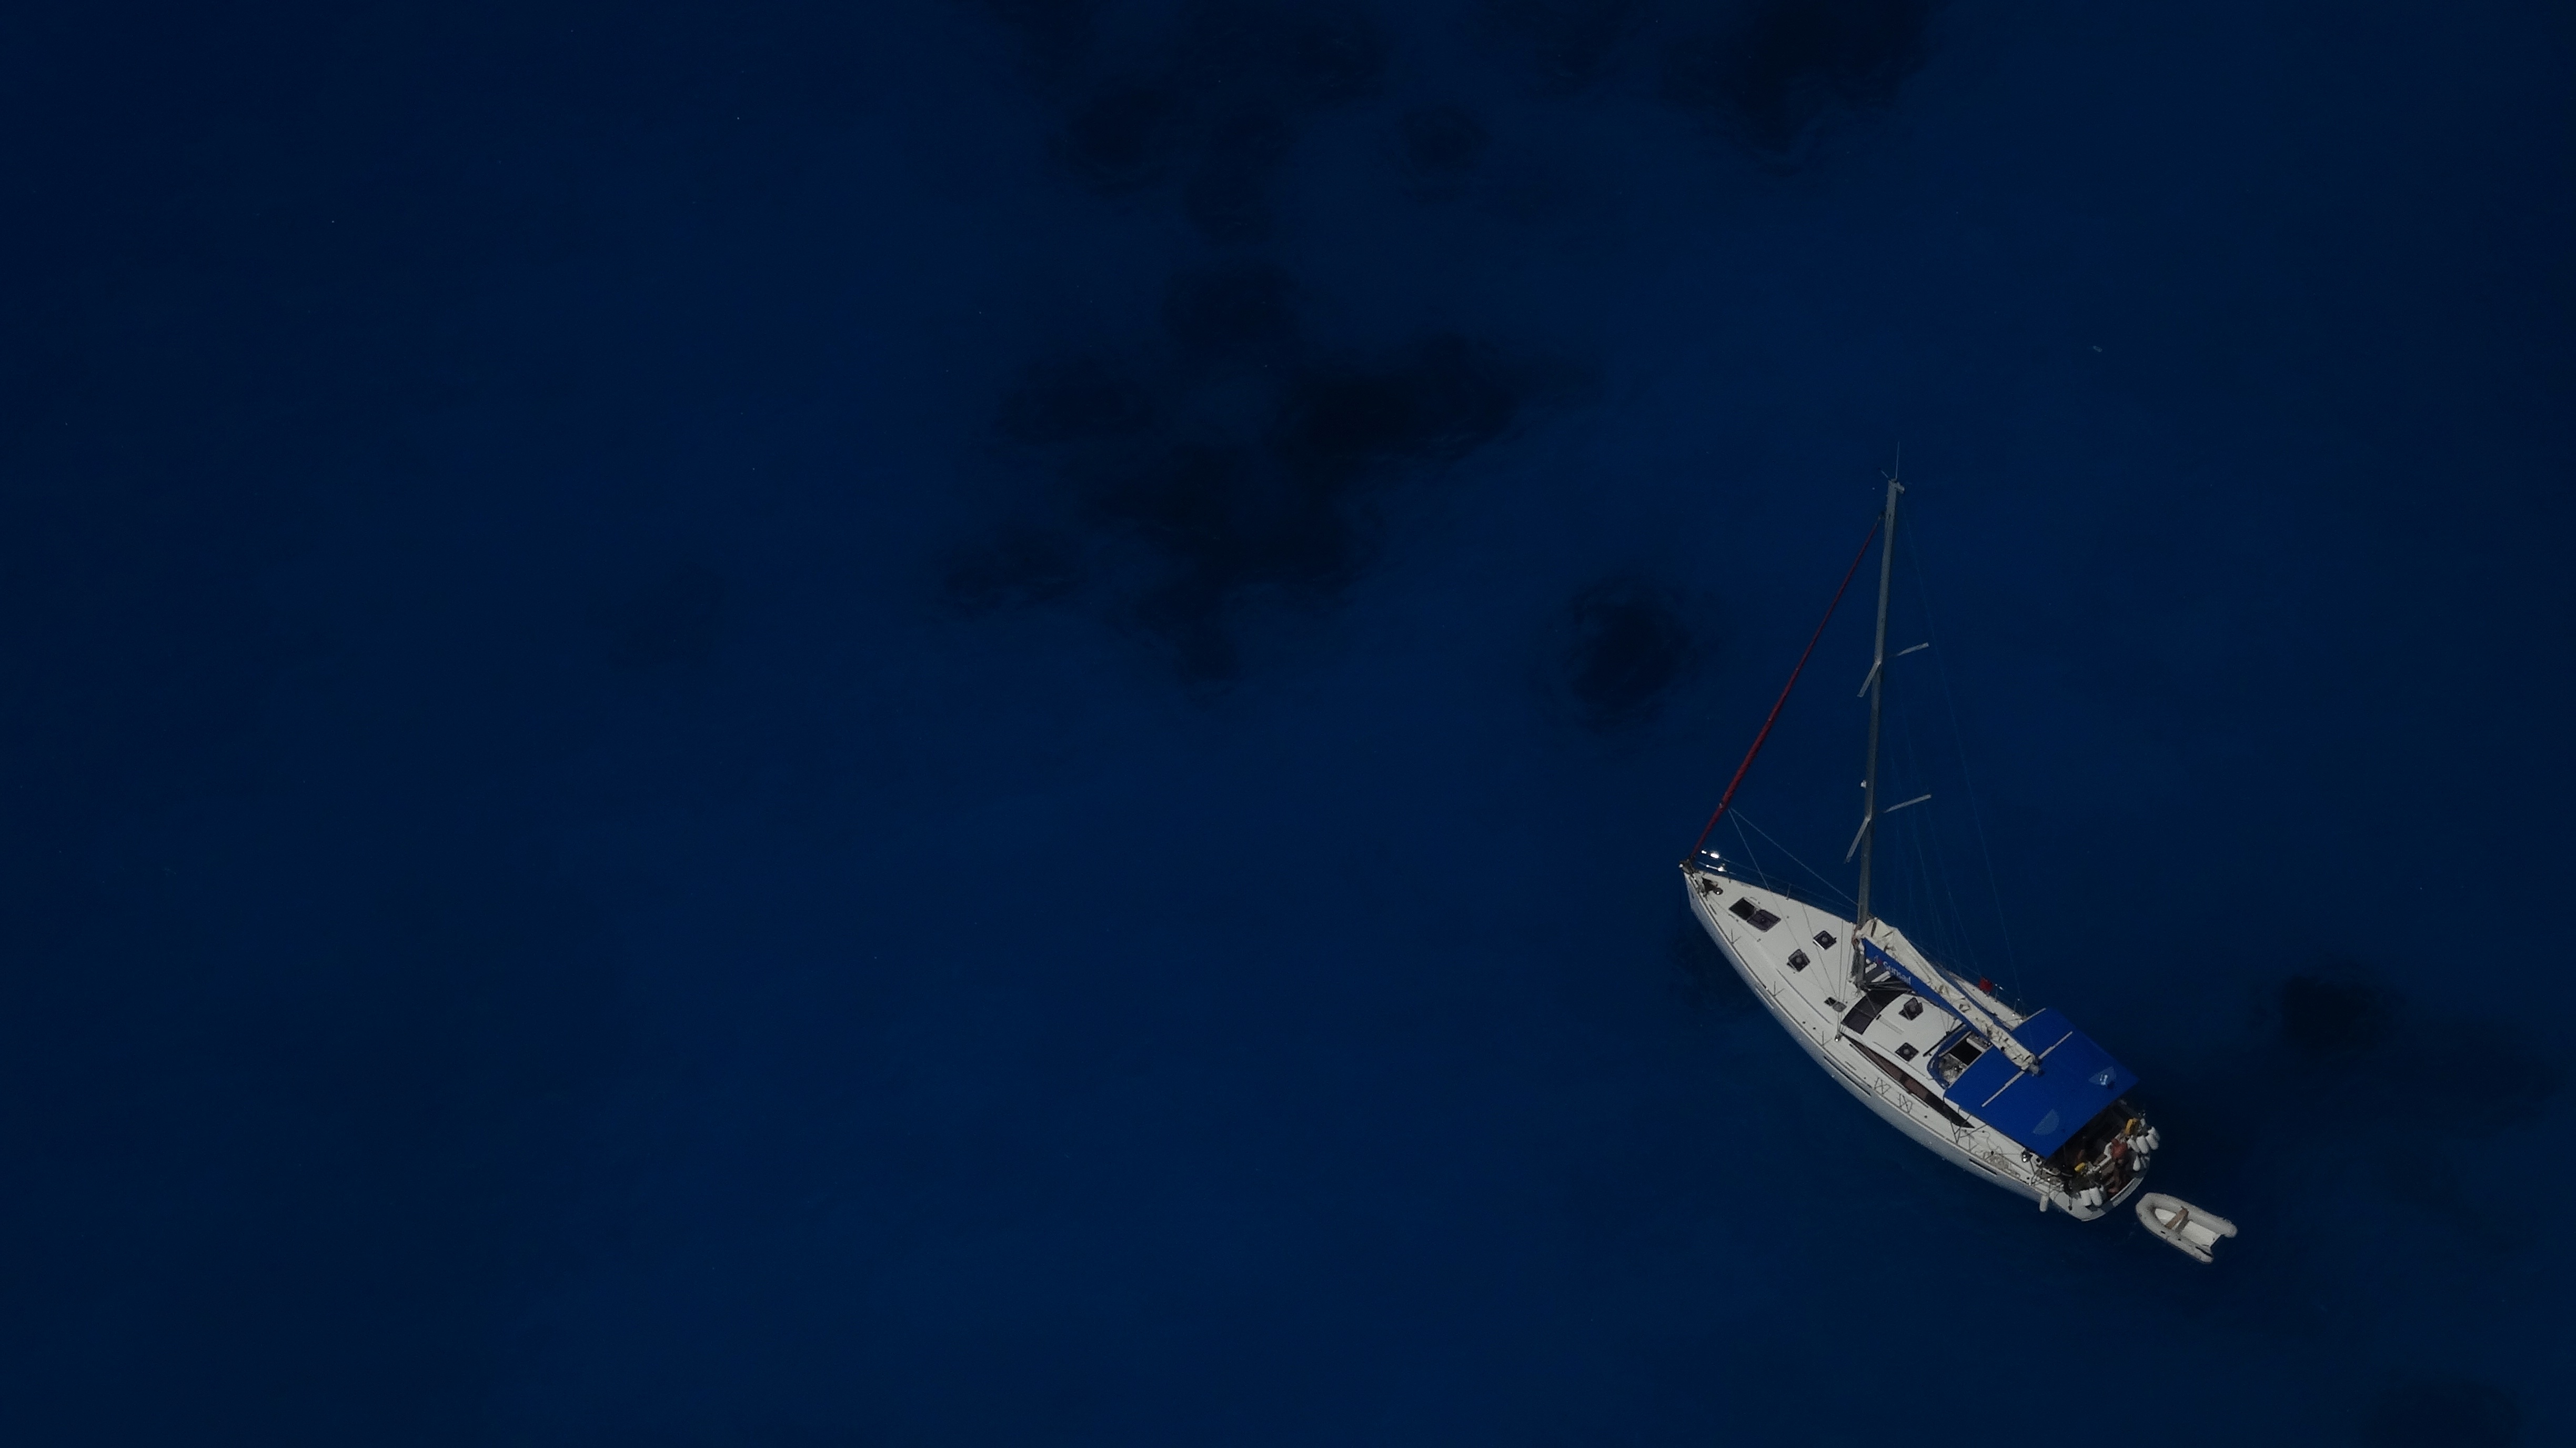
sea, sky, boat, summer, vehicle, mast, yacht, blue, sailboat, holidays, sail, watercraft, atmosphere of earth, computer wallpaper